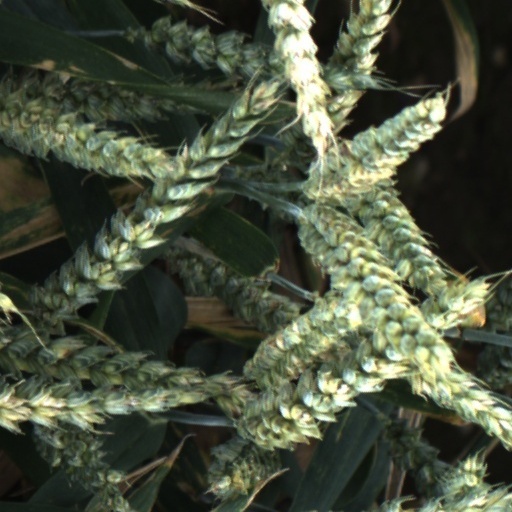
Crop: wheat